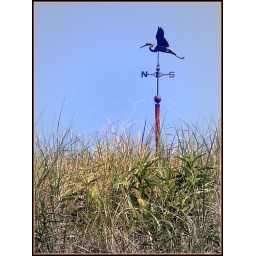
This is dune grass and just over the ridge is a beach and the open ocea..Plum Island... North of Boston (USA)